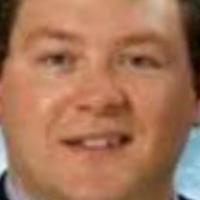
Age group: age 21-30